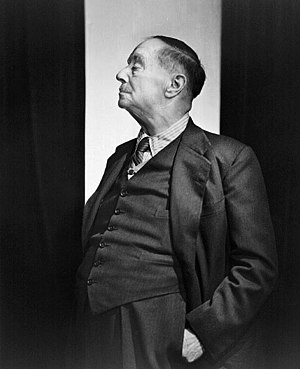
H.G. Wells
Fotografi af Yousuf Karsh (oktober 1943)
Herbert George Wells var en engelsk forfatter. Wells er mest kendt for sin science fiction.